Poppelsdorf Palace

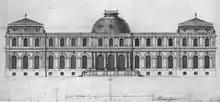
Elevation from de Cotte's first project, May 1715

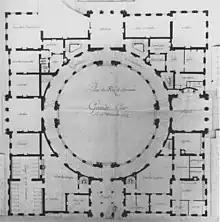
Plan of the ground floor from de Cotte's second project, 16 November 1716

The design of a new structure to replace the old ruined castle of Poppelsdorf commenced in 1715 at the request of the owner, Joseph Clemens, Archbishop-Elector of Cologne, who engaged the French architect Robert de Cotte. Clemens wanted a "maison de plaisance" that would be near his remodeled Bonn Palace to the north. There was to be a canal between the two, following the example of the Palace of Versailles and the Trianon de Marbre.